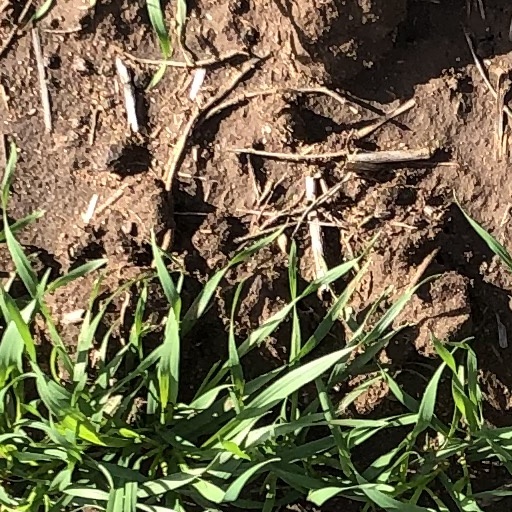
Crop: wheat